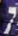
Number: 7